Jews as the chosen people

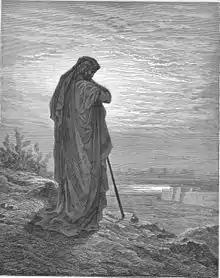
Prophet Amos as depicted by Gustave Doré

The obligation imposed upon the Israelites was emphasized by the prophet Amos: